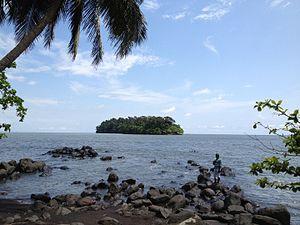
Nicholls Island est une île à quelques centaines de mètres au large de Bimbia au Cameroun.
Le port négrier de Bimbia est un vestige de la traite négrière dont il représenterait 10% du trafic. Il se trouve à Dikolo, une localité de Bimbia au Cameroun.